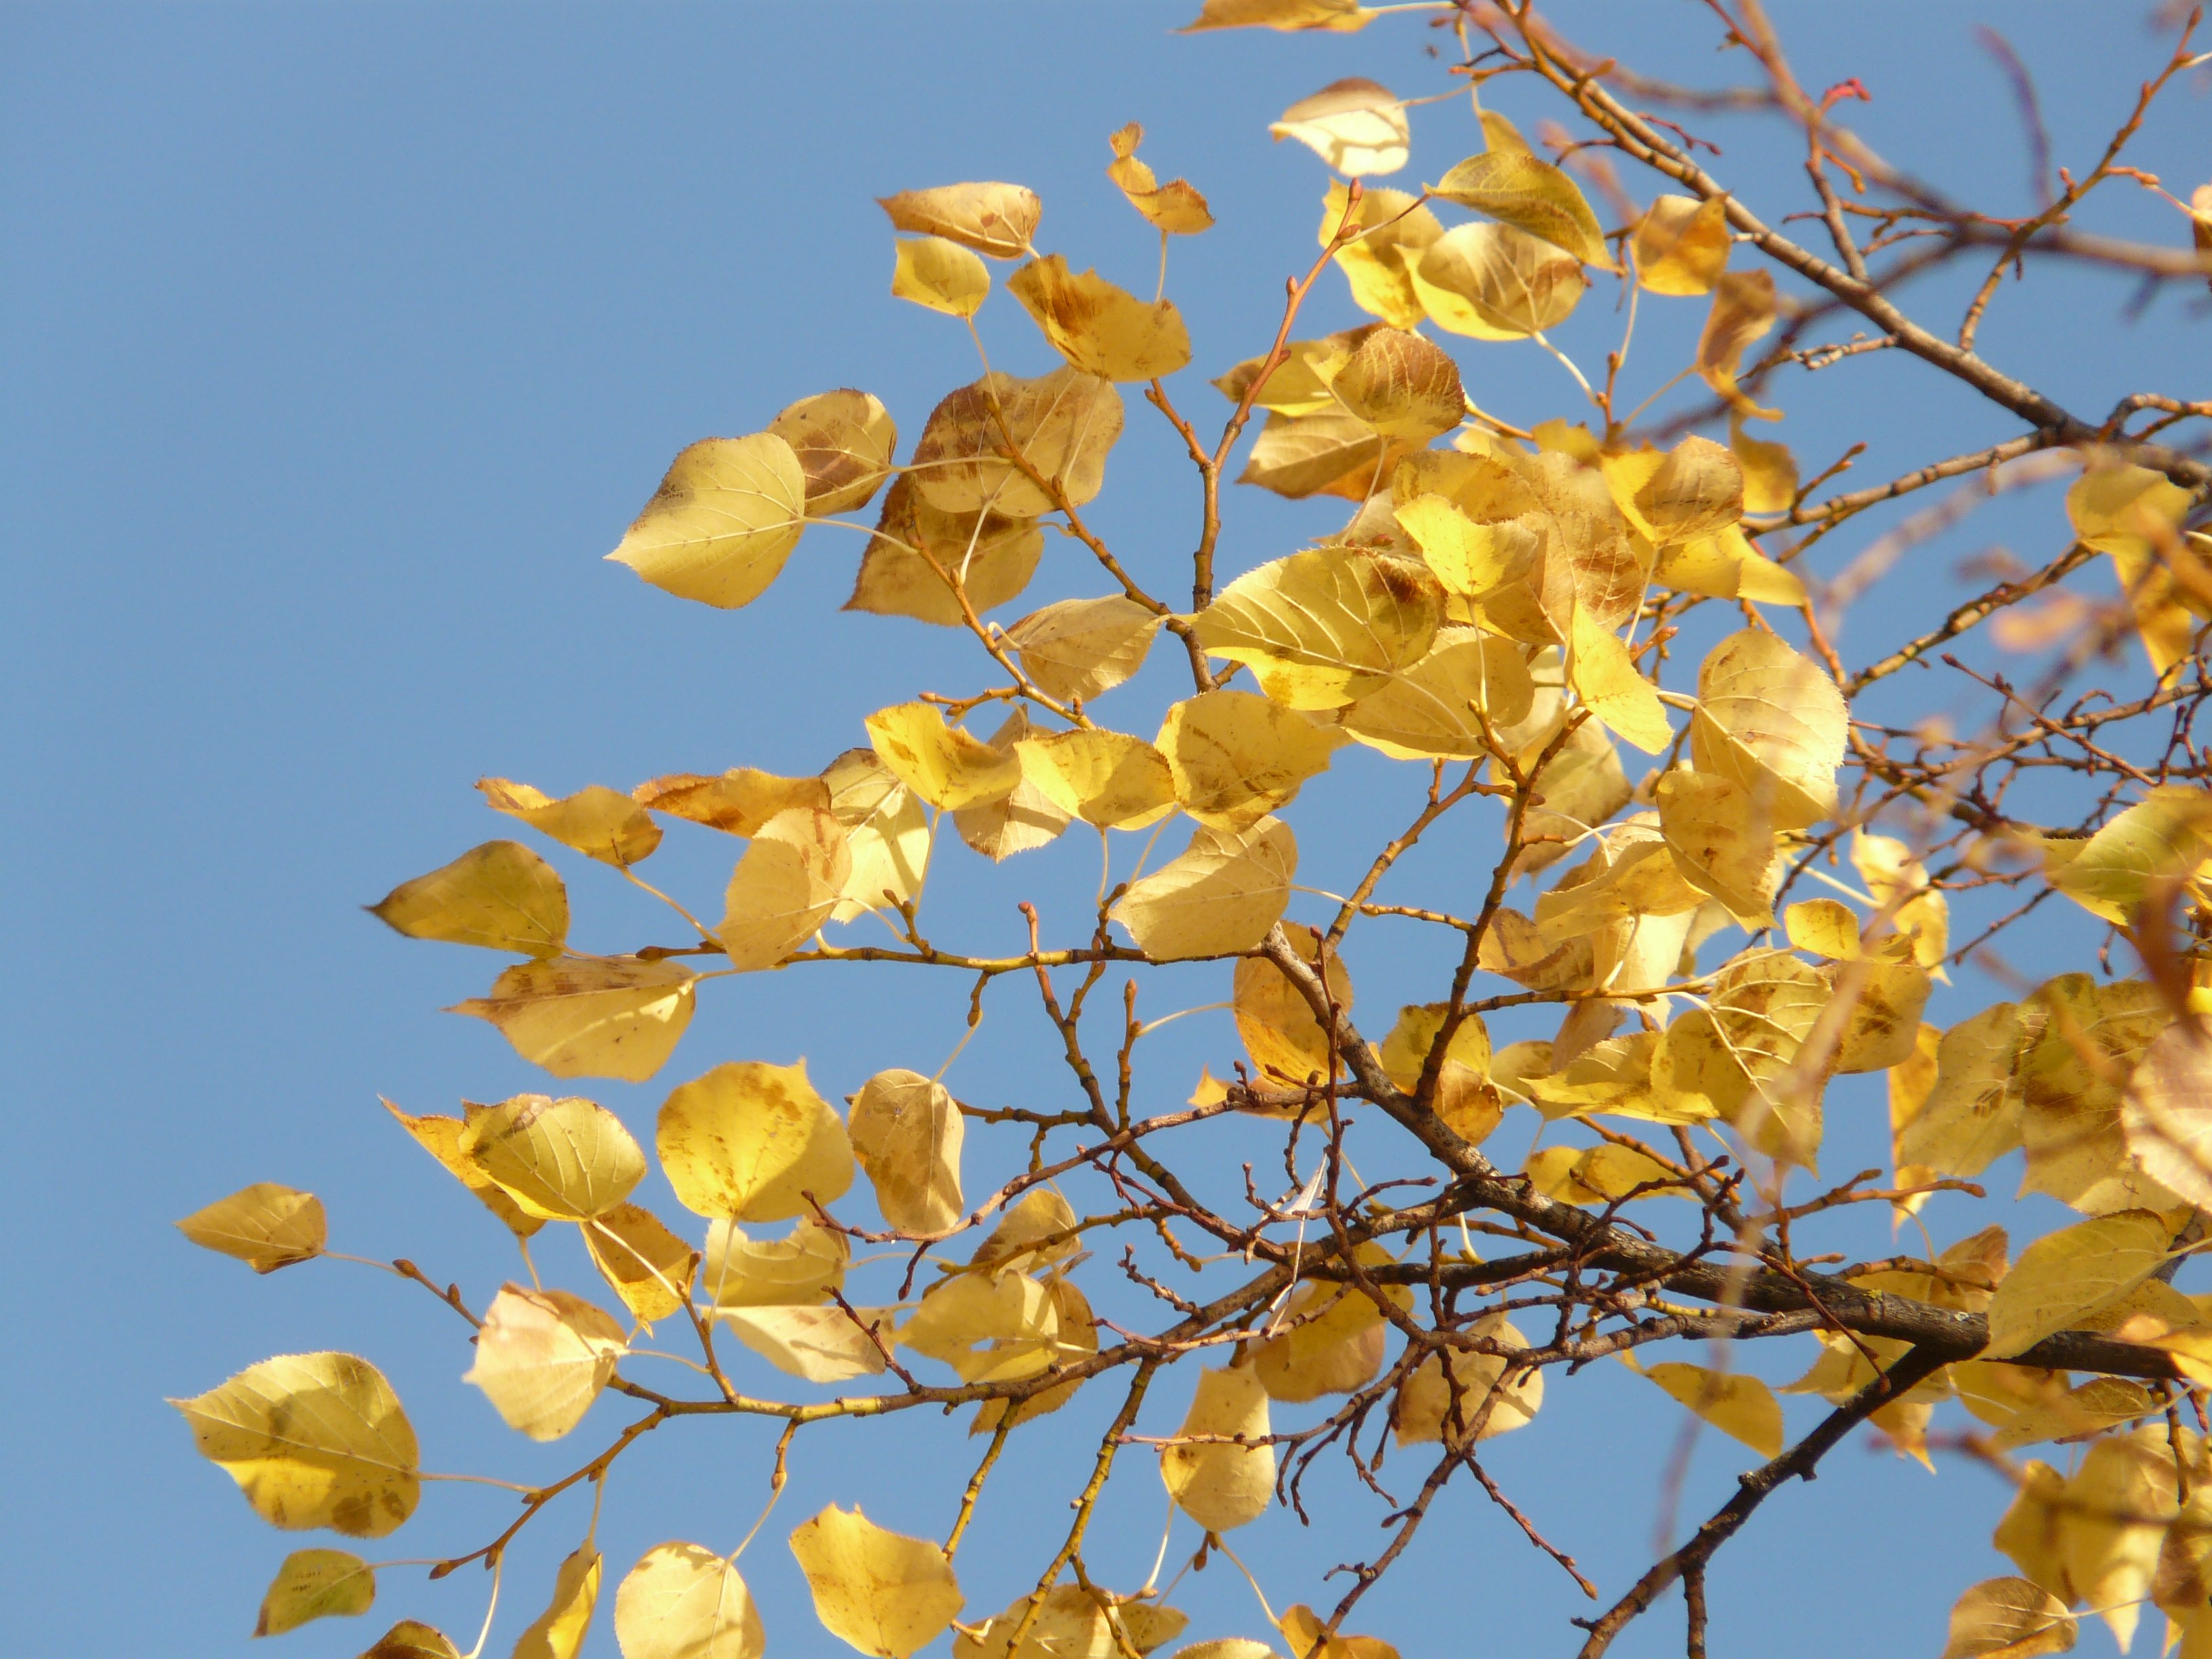
tree, branch, blossom, plant, sky, sunlight, leaf, flower, food, golden, produce, autumn, yellow, flora, coloring, leaves, shrub, branches, fall foliage, autumn forest, fall leaves, flowering plant, maidenhair tree, woody plant, land plant